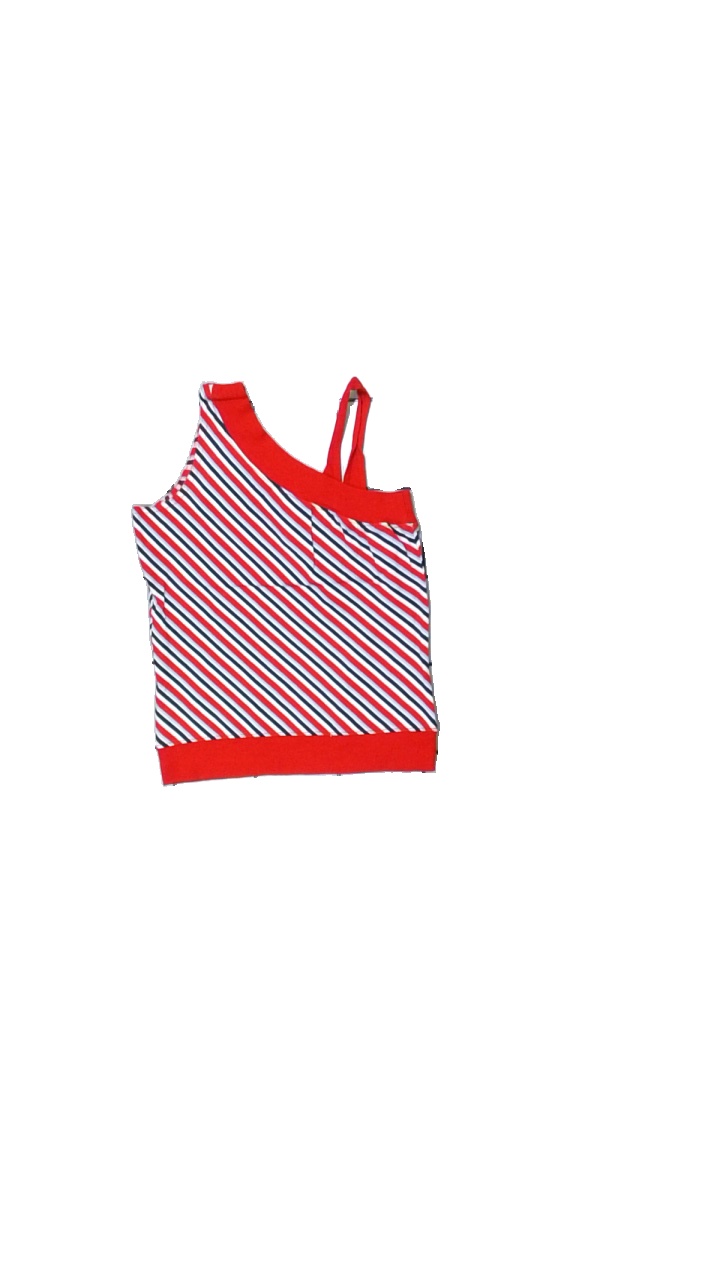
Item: Tank Top (Children)
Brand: Lindex
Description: randigt linne
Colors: Red, White, Blue
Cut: Regular
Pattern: Striped
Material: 100% cotton
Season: Summer
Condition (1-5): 5
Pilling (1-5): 5
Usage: Reuse
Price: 50-100